173rd Airborne Brigade

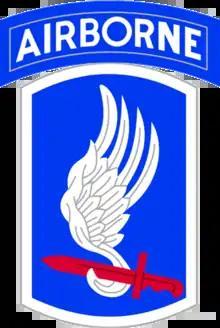
173rd Airborne Brigade Shoulder Sleeve Insignia

The 173rd Airborne Brigade ("Sky Soldiers") is an airborne infantry brigade combat team (IBCT) of the United States Army based in Vicenza, Italy. It is the United States European Command's conventional airborne strategic response force for Europe.